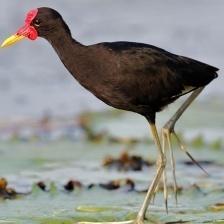
Species: NORTHERN JACANA
Scientific name: JACANA SPINOSA